Thomas Chafe (Totnes MP)

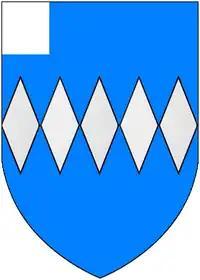
Arms of Chafe: "Azure, five fusils in fesse argent a canton of the last". As shown on the monument to his uncle Thomas Chafe (1585-1648) of Dodscott, in St Giles' Church, St Giles in the Wood, Devon

Thomas Chafe (c. 1611 – 1662) was an English lawyer and politician who sat in the House of Commons in 1660.